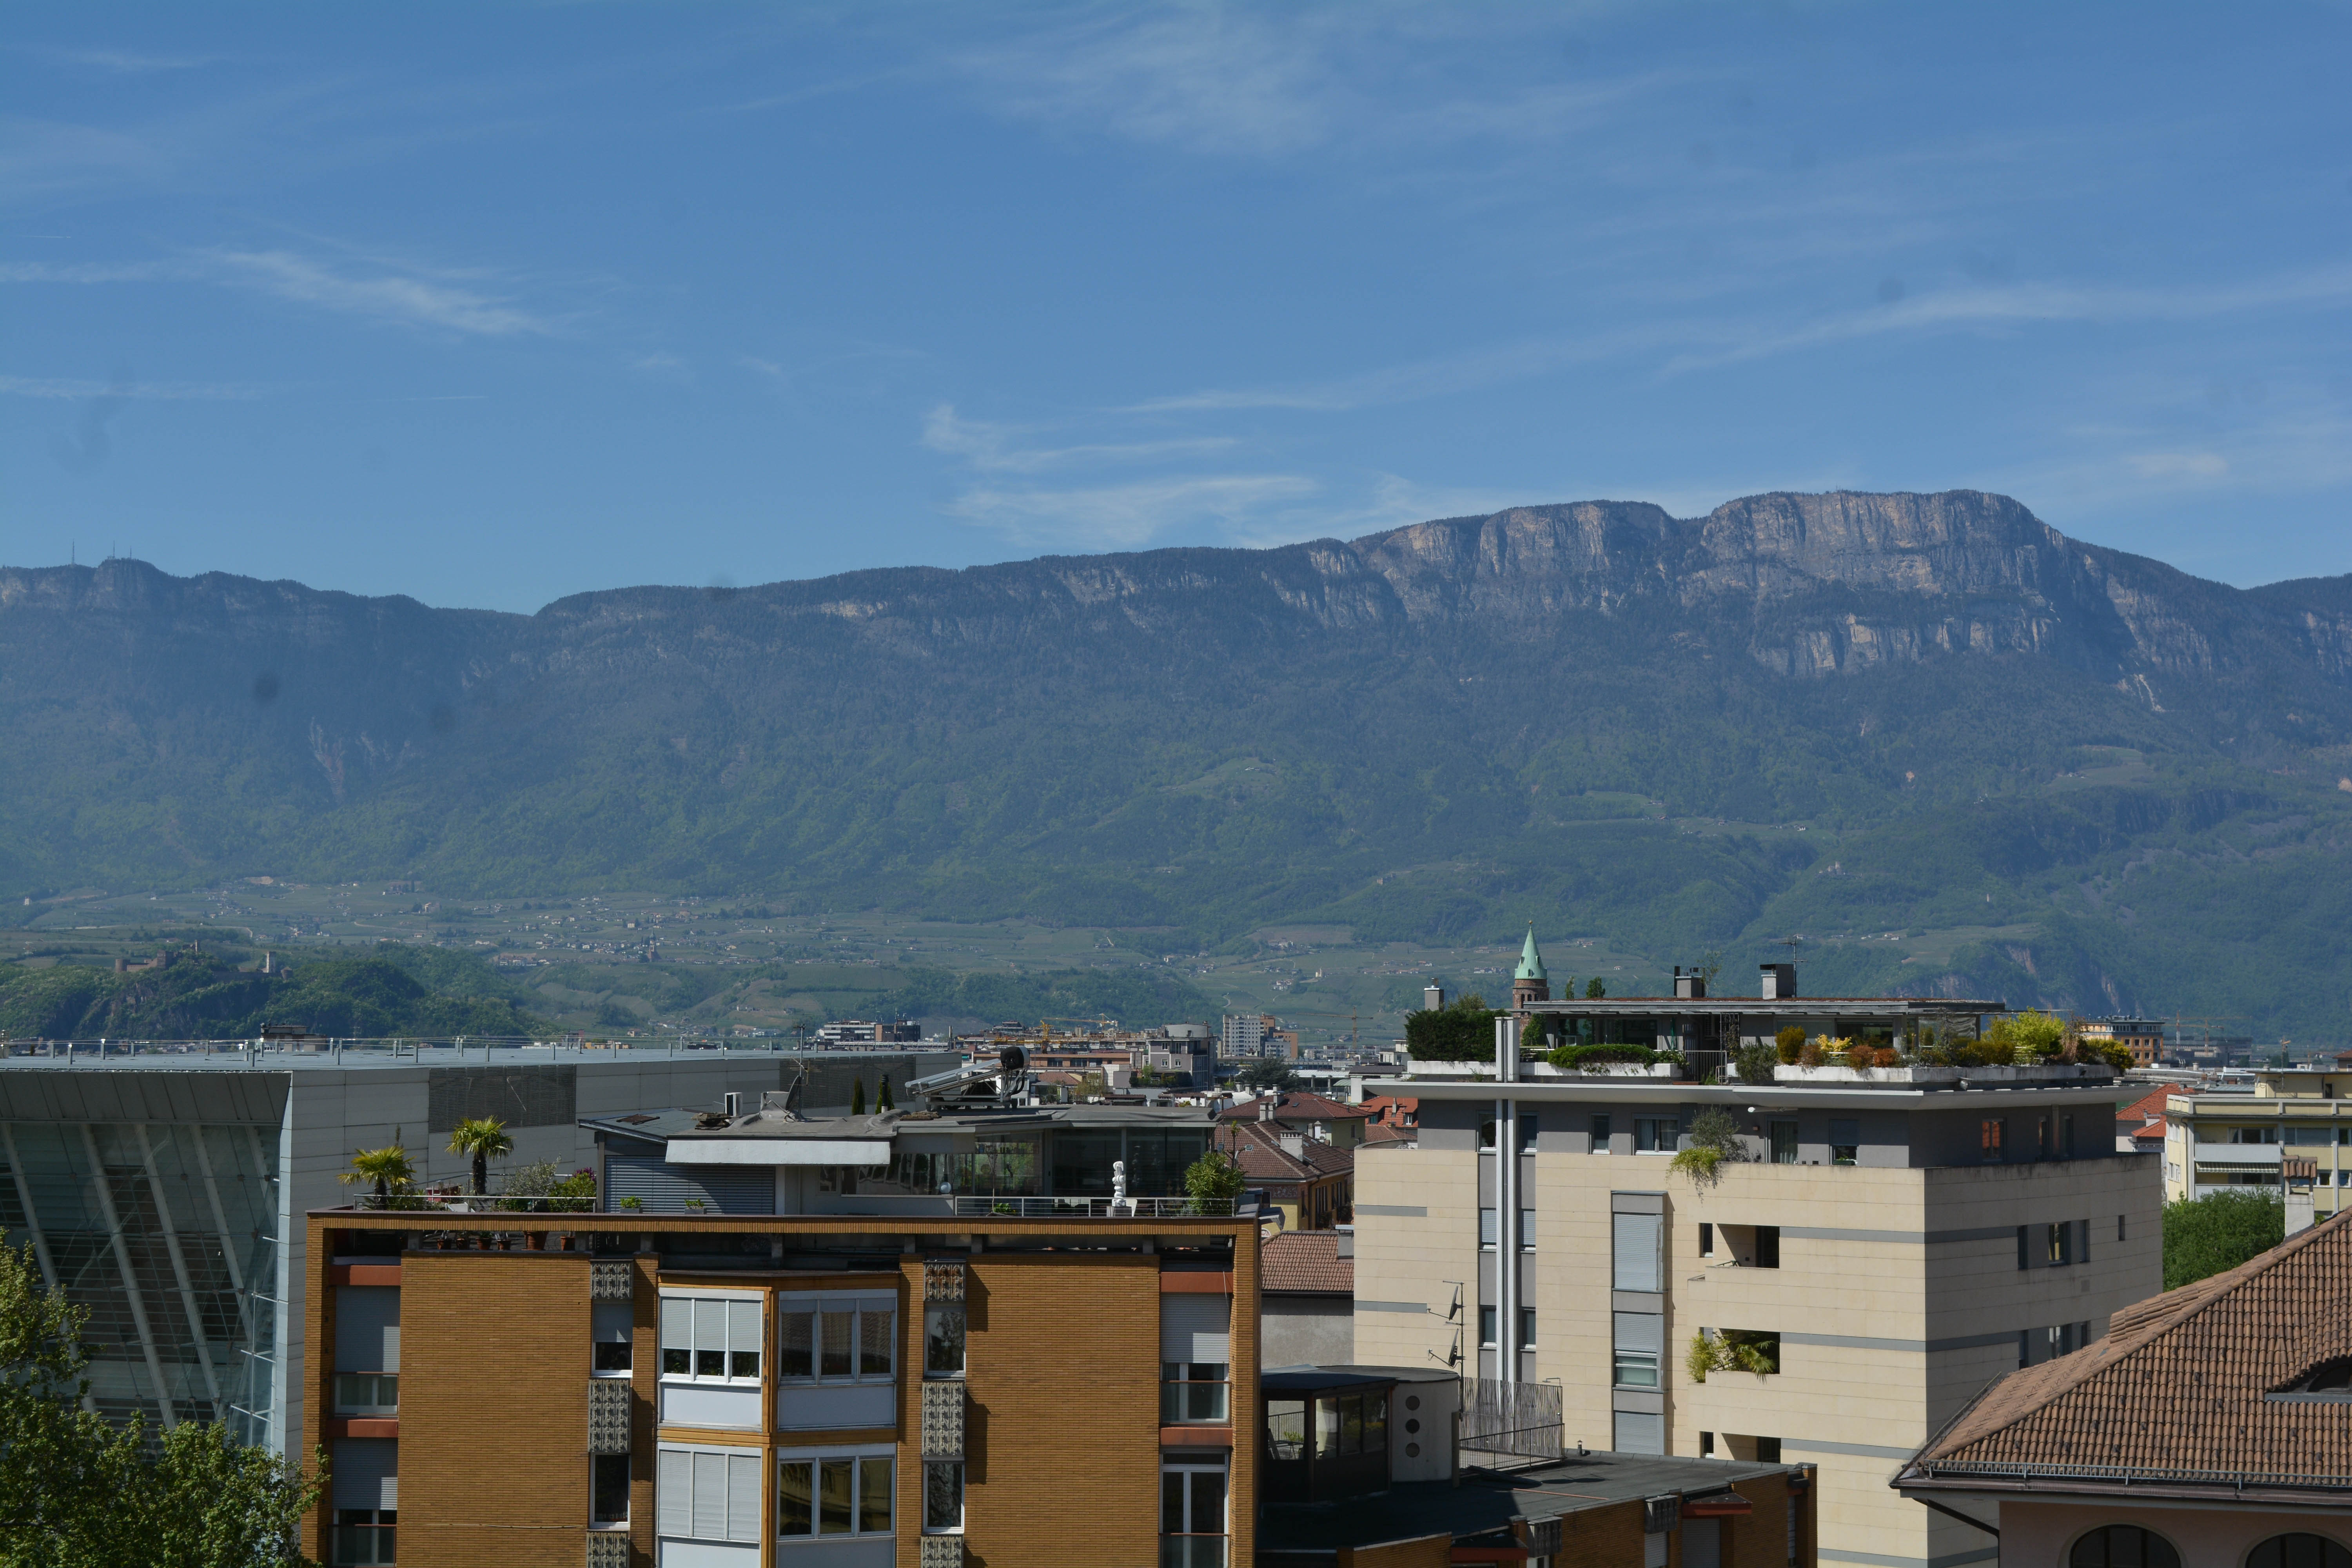
mountain, hill, town, mountain range, vacation, geographical feature, human settlement, mountainous landforms